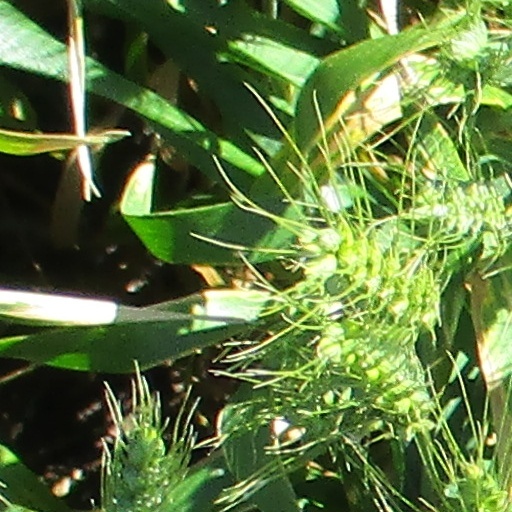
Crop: wheat